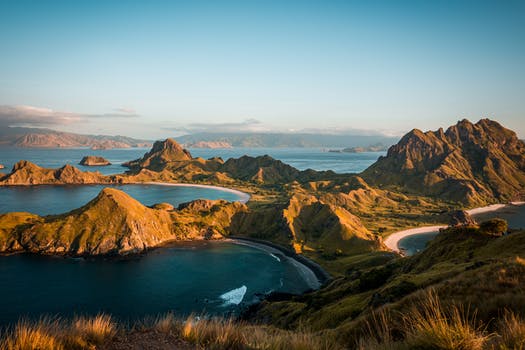
Label: No Watermark